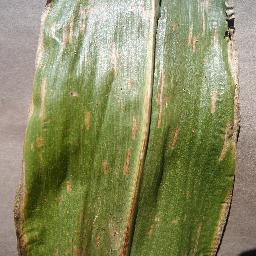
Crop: corn
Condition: (maize)_cercospora_spot_gray_spot